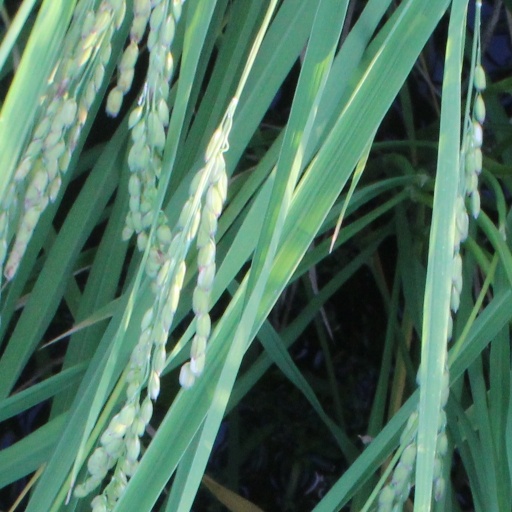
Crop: rice